Kotputli-Behror district

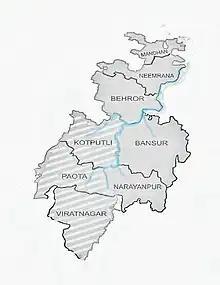
Map of Kot Behror District

The name of the district has been derived from merging the names of two of the most important cities of the district, Kotputli and Behror. Kotputli Behror District is situated around the banks of the Sabi River, also called the Sabi-Kantha.